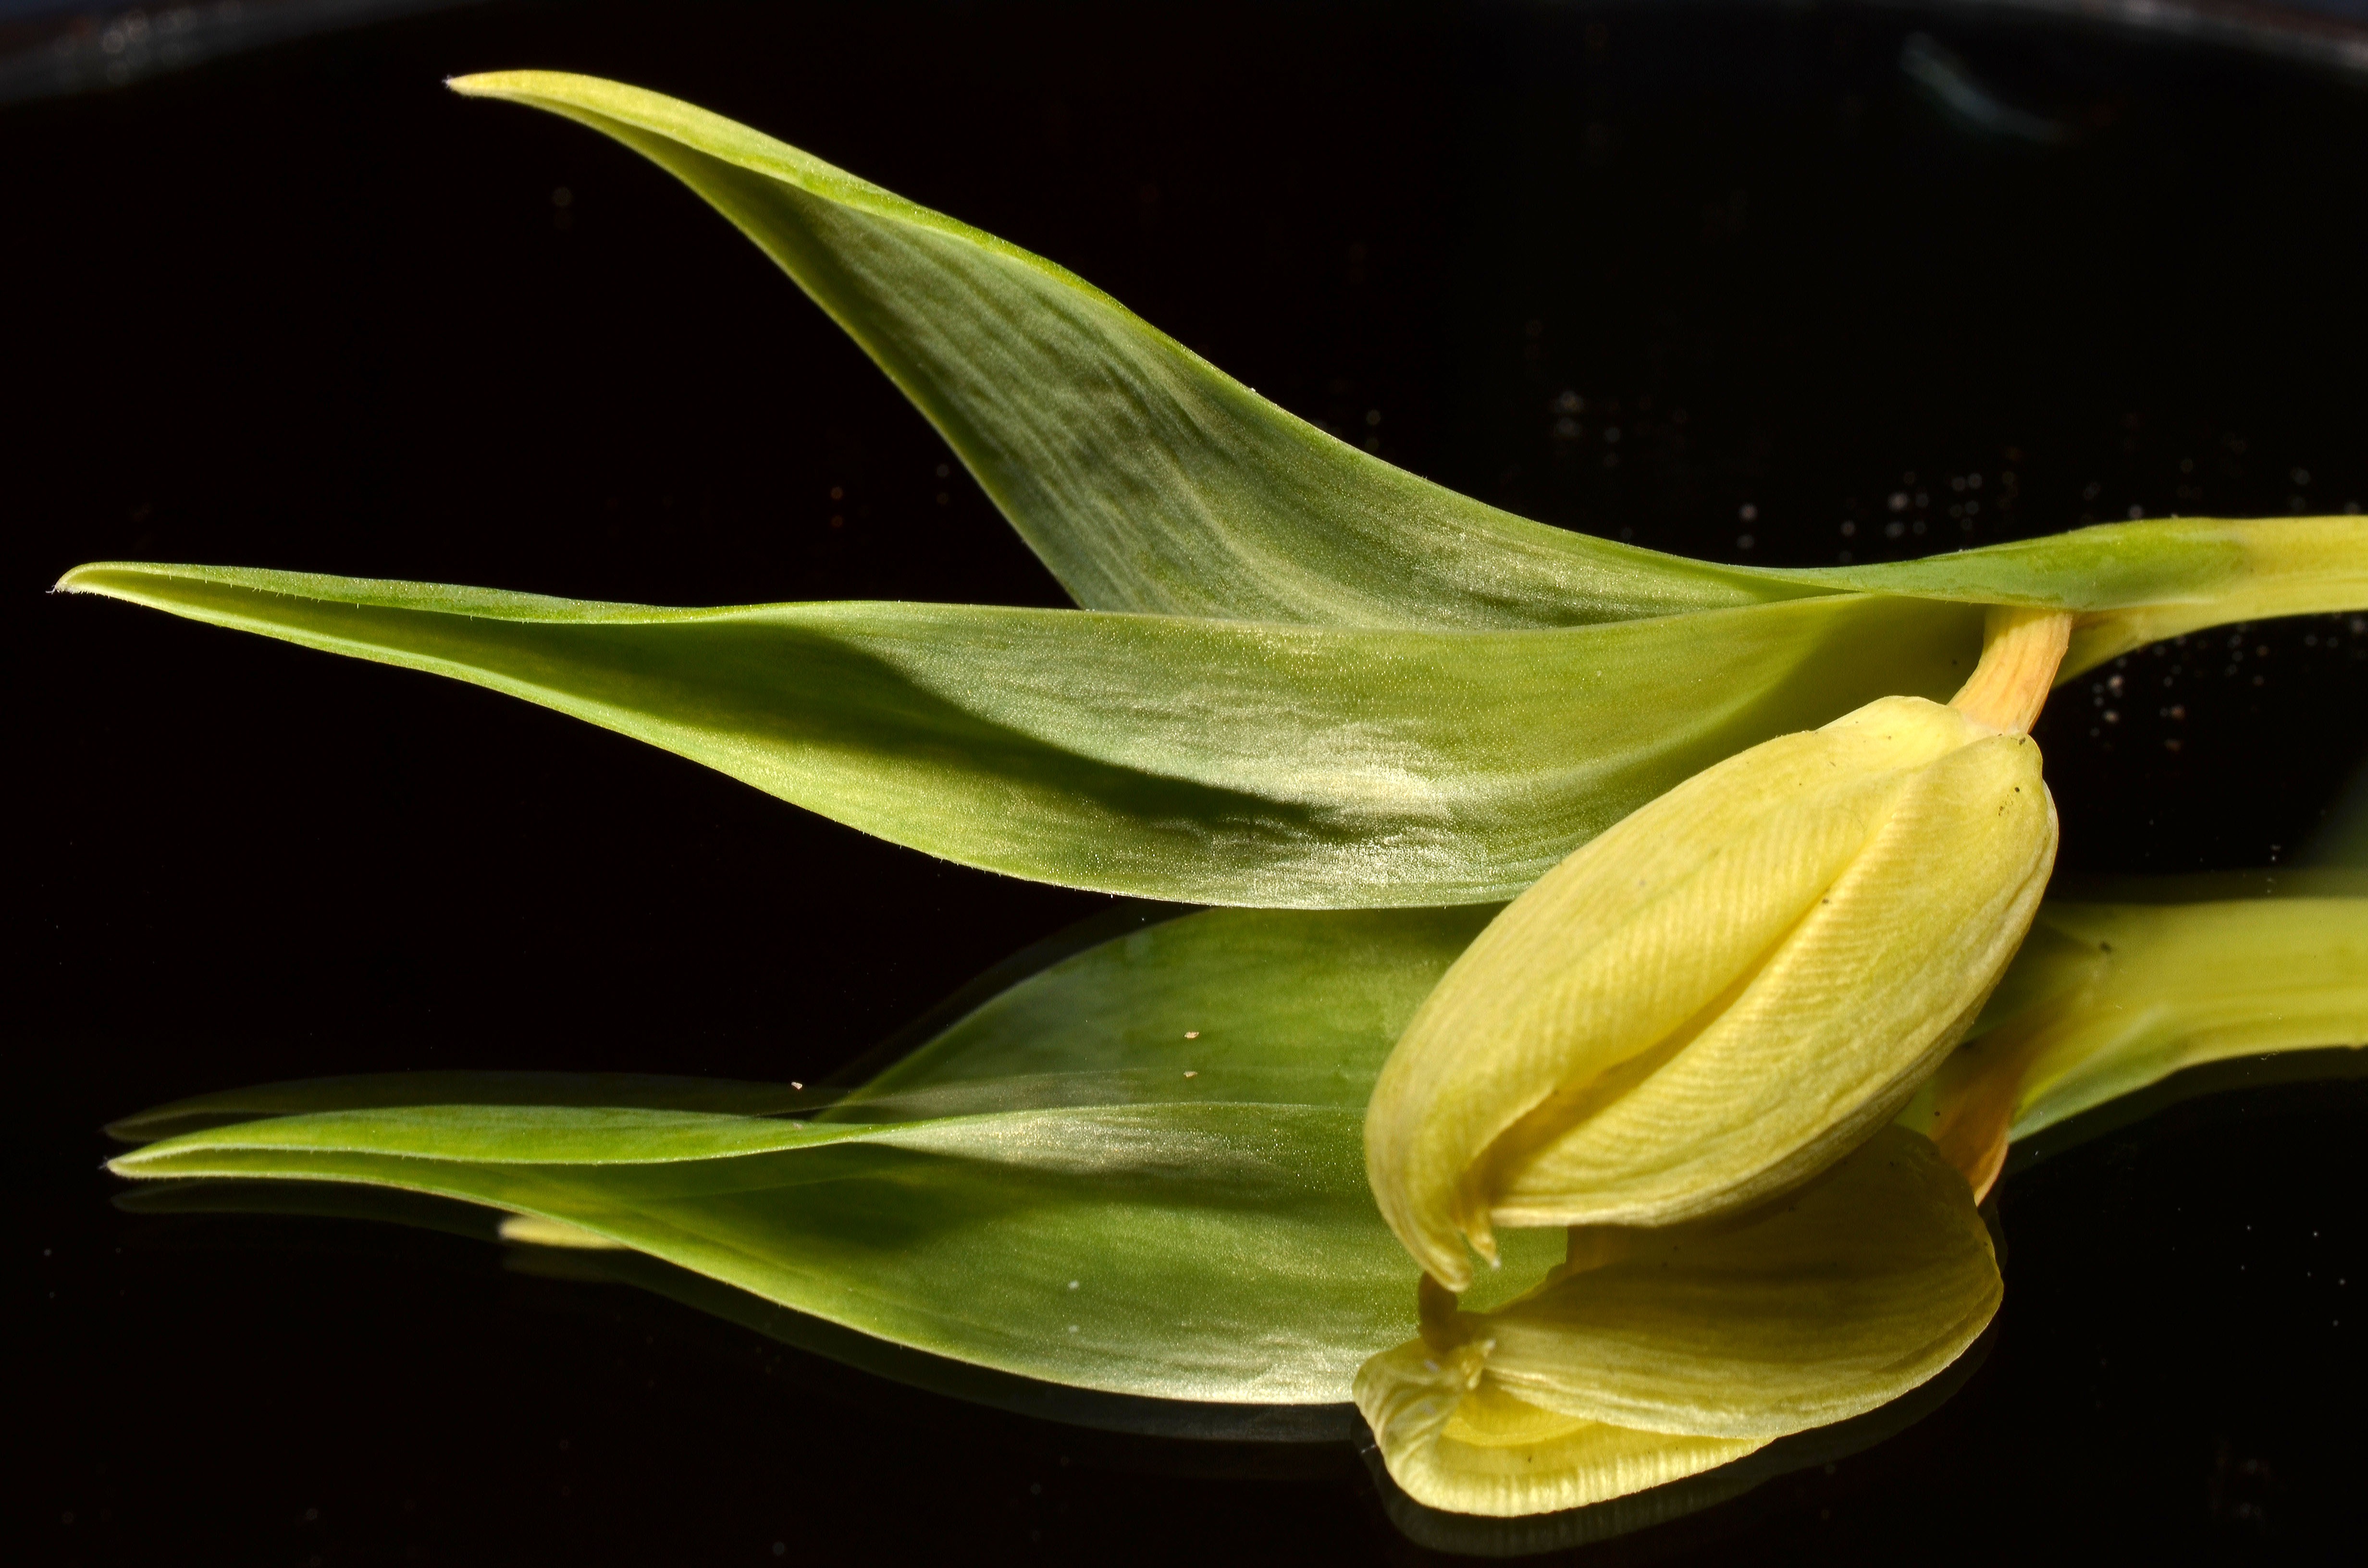
plant, leaf, flower, petal, tulip, green, botany, yellow, aquatic plant, flora, lily, arum, macro photography, flowering plant, plant stem, land plant, canna family